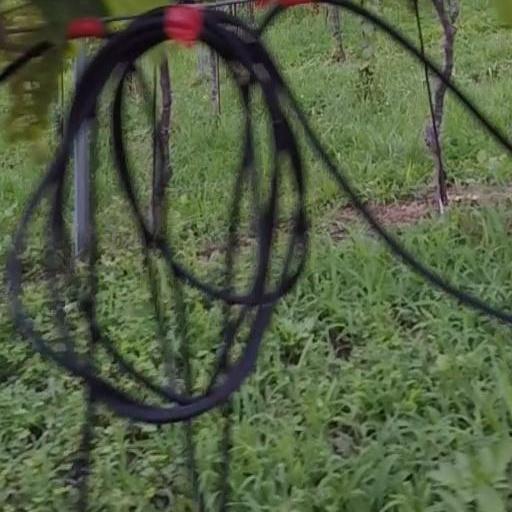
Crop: grape